ASEAN–India Commemorative Summit

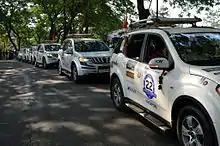
Asean India Car Rally 2012 at Numaligarh, Assam, India

The 2nd edition of the ASEAN-India Car Rally was flagged-off from Yogyakarta, Indonesia on November 26, 2012. There was also a ceremonial flag-off in Singapore. The rally passed through 8 ASEAN countries (except Brunei and the Philippines) covering a distance of around 8000 km over 22 days and was flagged down in Guwahati on December 17, 2012. 500 took part in this rally covering about 8000 km through 8 Asian countries.